2016–17 Liverpool F.C. season

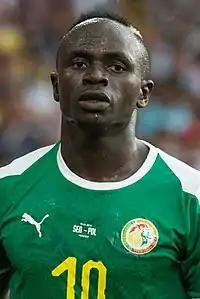
£30m was spent signing Southampton's Senegal striker Sadio Mané.

Liverpool went to play Sunderland, where Sturridge opened the scoring with a header, but minutes later Jermain Defoe levelled it from the spot so that it would go 1–1 at half-time. Mané scored another for 2–1 in the 71st minute, but ten minutes later, he handled the ball in the penalty area with the referee pointing to the spot. Defoe scored once again and the match ended level, with the reds missing out important points. On 8 January, Liverpool played a goalless draw against Plymouth Argyle in the third round of the FA Cup. The match was marked with the "Reds" fielding the youngest starting 11 in their history. Liverpool then faced Southampton, on 11 January, in the EFL Cup semi-finals first leg at St Mary's, losing the game 1–0 with Redmond scoring the only goal in 20th minute. Three days later, the "Reds" faced Manchester United at Old Trafford. Milner opened the scoring from the spot in the 26th minute, after Paul Pogba handled the ball in the box. In the 84th minute, Zlatan Ibrahimović levelled the match 1–1. Liverpool were up to play the replay with Plymouth on the 18th. A goal by Lucas Leiva in the 17th minute made them earn their first and last win in January. Later in this month, Liverpool hosted Swansea City in the Premier League. Early in the second half, two fast goals by Fernando Llorente gave Swansea the commanding position. However, Liverpool levelled through Firmino in the 54th and 69th minute. Gylfi Sigurðsson finished a shot in the back of the net for 2–3. On 25 January, Liverpool hosted Southampton in the second leg of the EFL Cup semi-final. They dominated the match, made some good chances, including a shot by Can cleared off the line by Southampton goalkeeper Fraser Forster. At the stoppage time, Shane Long sealed the win for the "Saints" with a goal to make the aggregate score 2–0. The bad month for Liverpool continued, as they were eliminated from the FA Cup after a 1–2 home loss to Wolverhampton Wanderers. The "Reds" ended the month with a 1–1 home draw to Chelsea in the Premier League, where David Luiz opened the scoring with a free-kick, just to leave it for Wijnaldum to level in the 58th. Diego Costa saw his penalty shot stopped by Mignolet in the 78th minute.